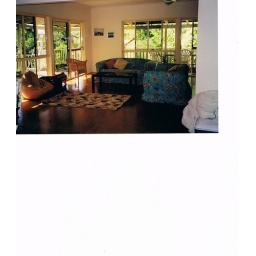
The family room is l shaped and goes around corner where ther is a sofa bed